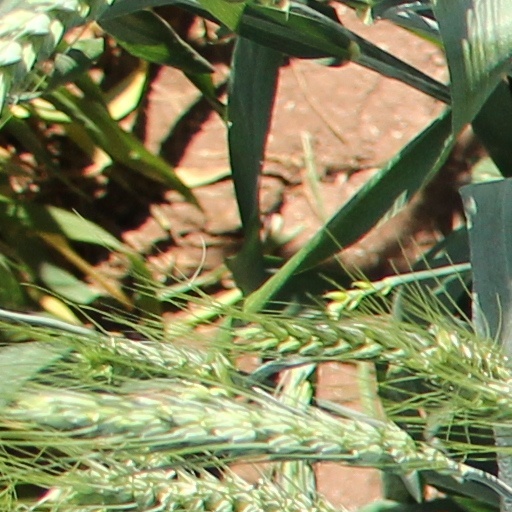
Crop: wheat